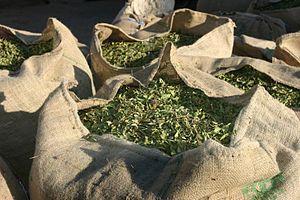
Le henné est un arbuste épineux de la famille des Lythracées pouvant atteindre 6 m de haut.
Gabès est une ville du sud-est de la Tunisie.